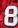
Number: 8